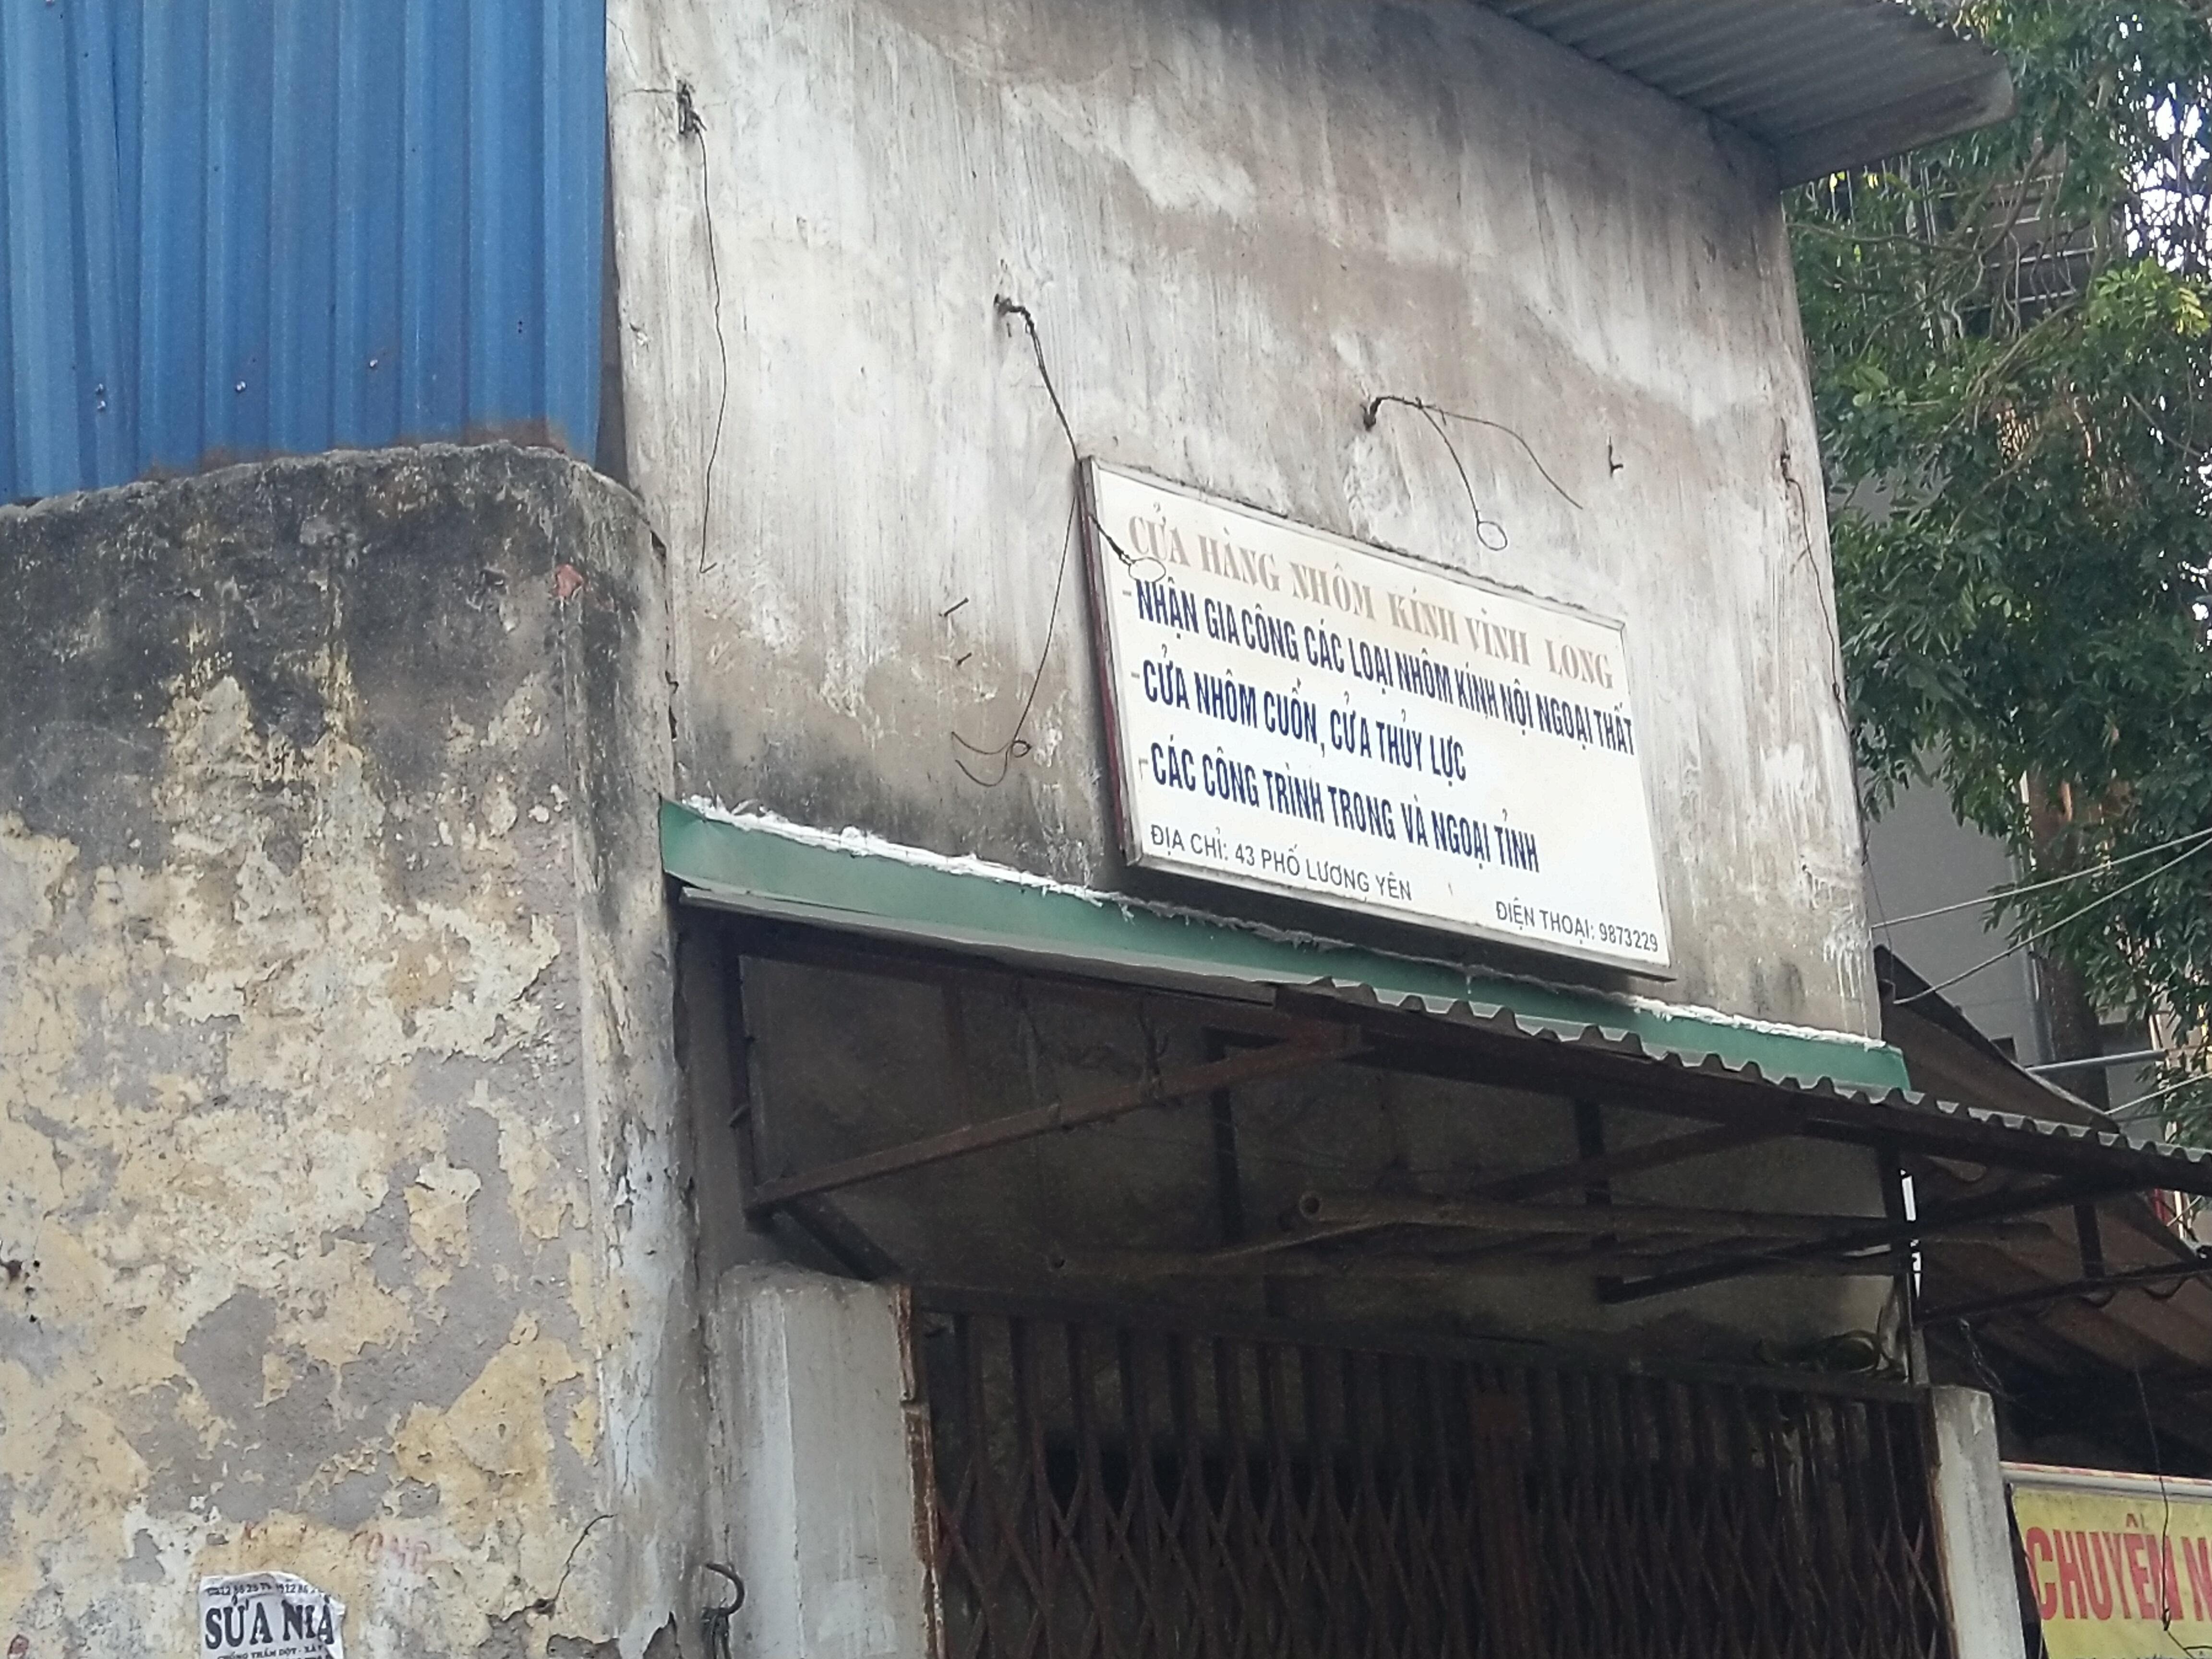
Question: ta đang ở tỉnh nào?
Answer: tỉnh vĩnh long